Martin Řehák

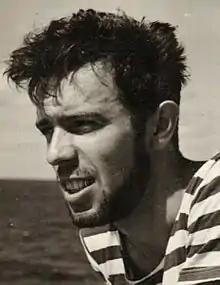
Martin Řehák at the 1956 Summer Olympics

Martin Řehák (20 August 1933 – 20 March 2010) was a Czech athlete. He competed in the men's triple jump at the 1956 Summer Olympics.